National Development Plan (Brunei)

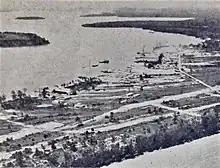
Serasa Bay and Muara in 1970

The discovery and commercialisation of oil marked the beginning of a transformative period for Brunei. Among the top oil producing nations in the world by the 1930s was Brunei, particularly inside the British Commonwealth. Due to its economic growth, Brunei was able to shift from "rags to riches." But this progress was halted due to World War II. The Japanese occupation and subsequent Allied bombing strikes completely devastated Brunei. Seria's oil wells were set on fire, and Brunei Town was severely damaged, with just a Chinese temple still standing. With the sultanate in ashes, the war's devastation halted Brunei's economic growth.